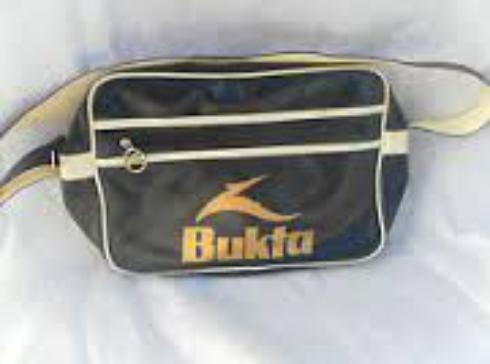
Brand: bukta
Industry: Clothes